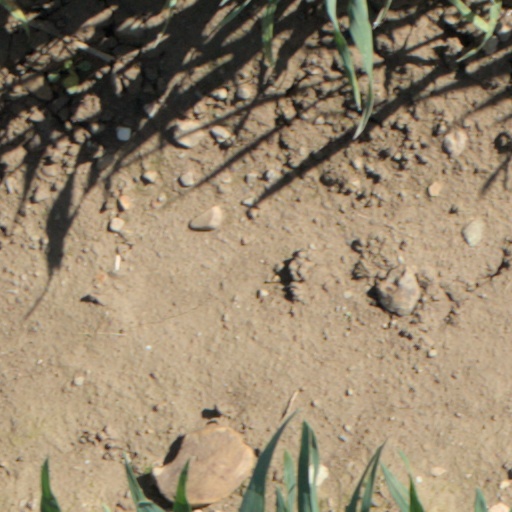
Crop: wheat